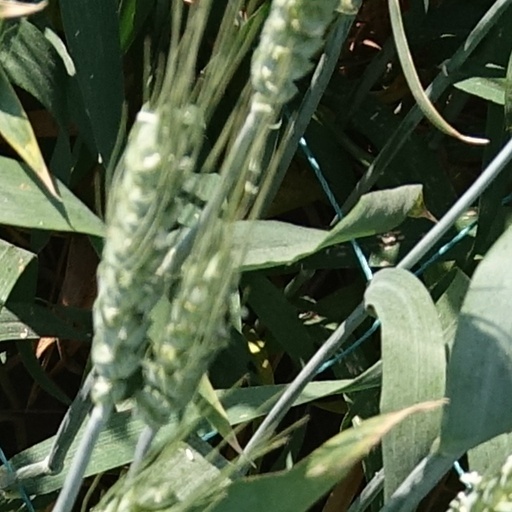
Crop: wheat